Multidimensional DSP with GPU acceleration

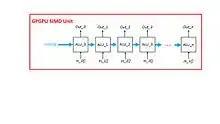
GPGPU/SIMD computation model

Modern GPU designs are mainly based on the SIMD (Single Instruction Multiple Data) computation paradigm. This type of GPU devices is so-called general-purpose GPUs (GPGPUs).